The Ten Commandments (1956 film)

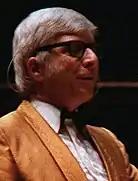
Elmer Bernstein in 1981

DeMille considered several leading ladies for the part of Lilia, the young Hebrew woman who gives water to the slaves. He originally chose Pier Angeli, but MGM refused to loan their contract star to Paramount. In September 1954, DeMille borrowed Debra Paget from 20th Century-Fox and cast her in the role of the "lissome and beatific slave girl". Paget later became a born-again Christian. She said, "I think my evangelical work was foreshadowed when Cecil B. DeMille chose me for "The Ten Commandments" and said, 'I feel the hand of God has been on you.'"